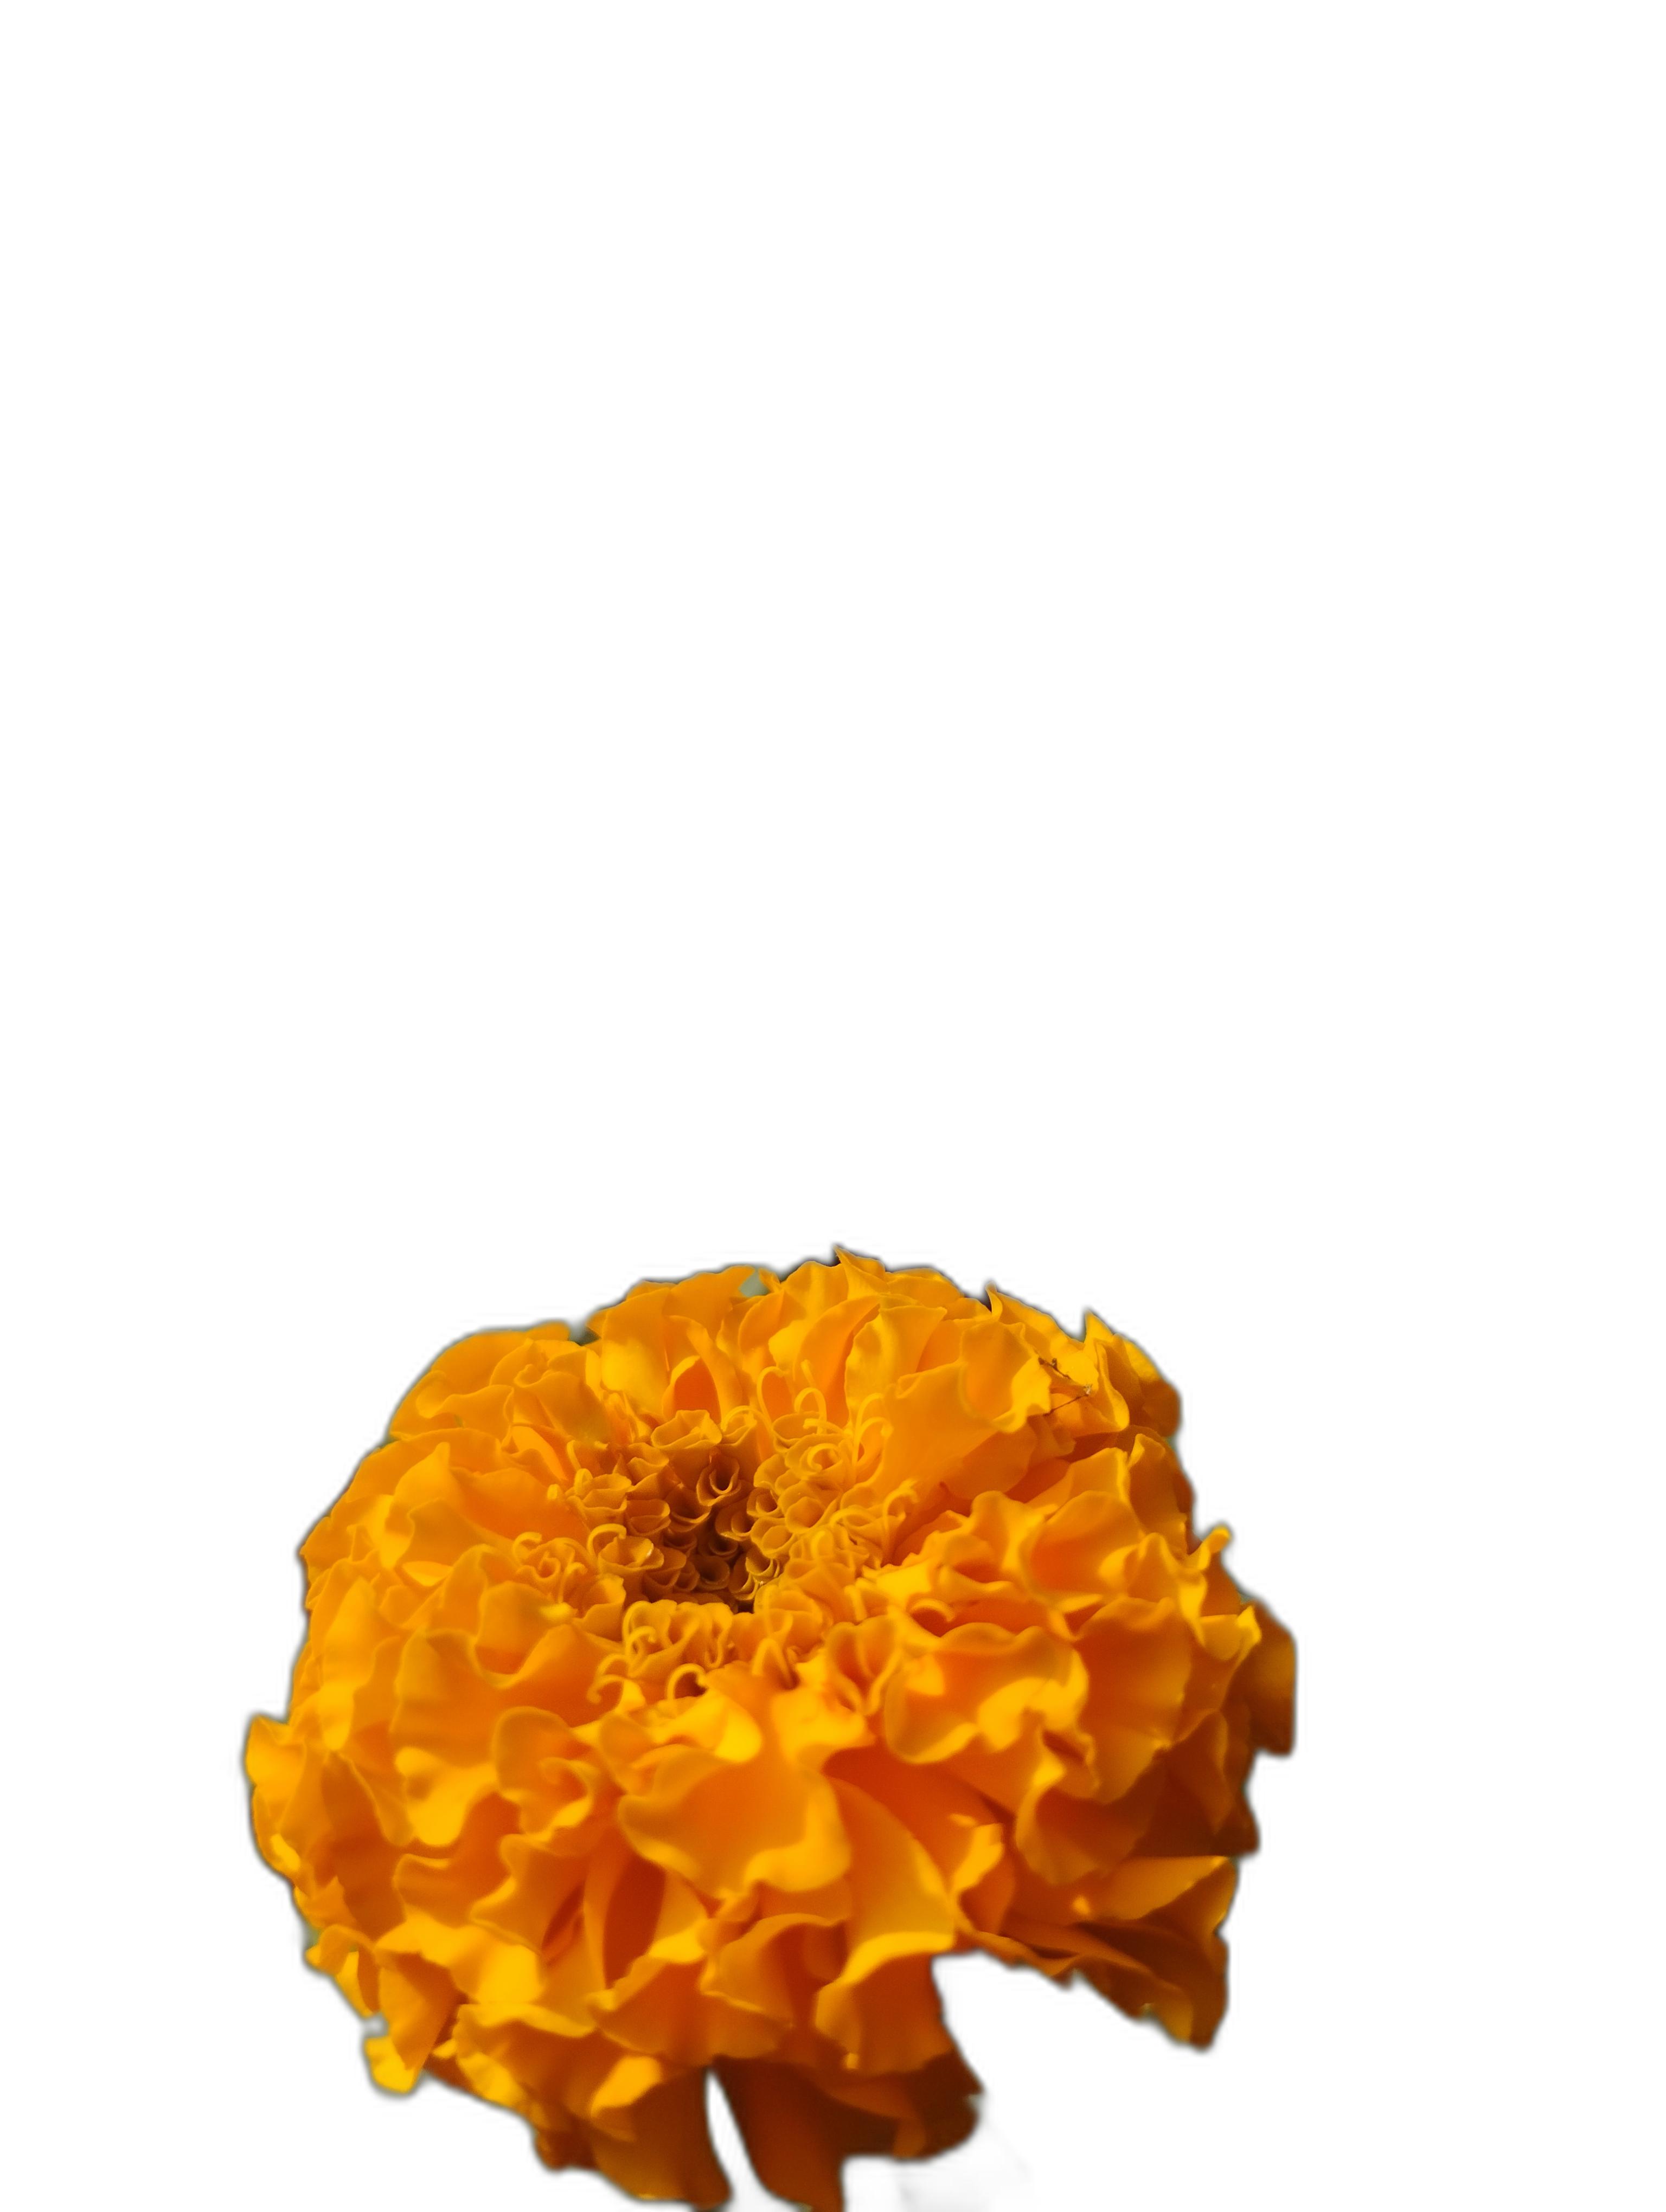
Label: Marigold